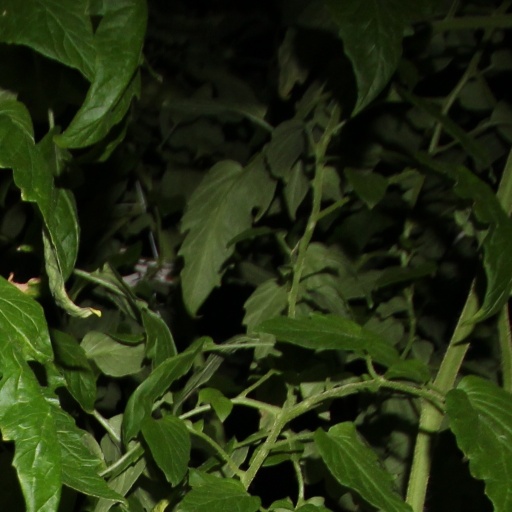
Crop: tomato